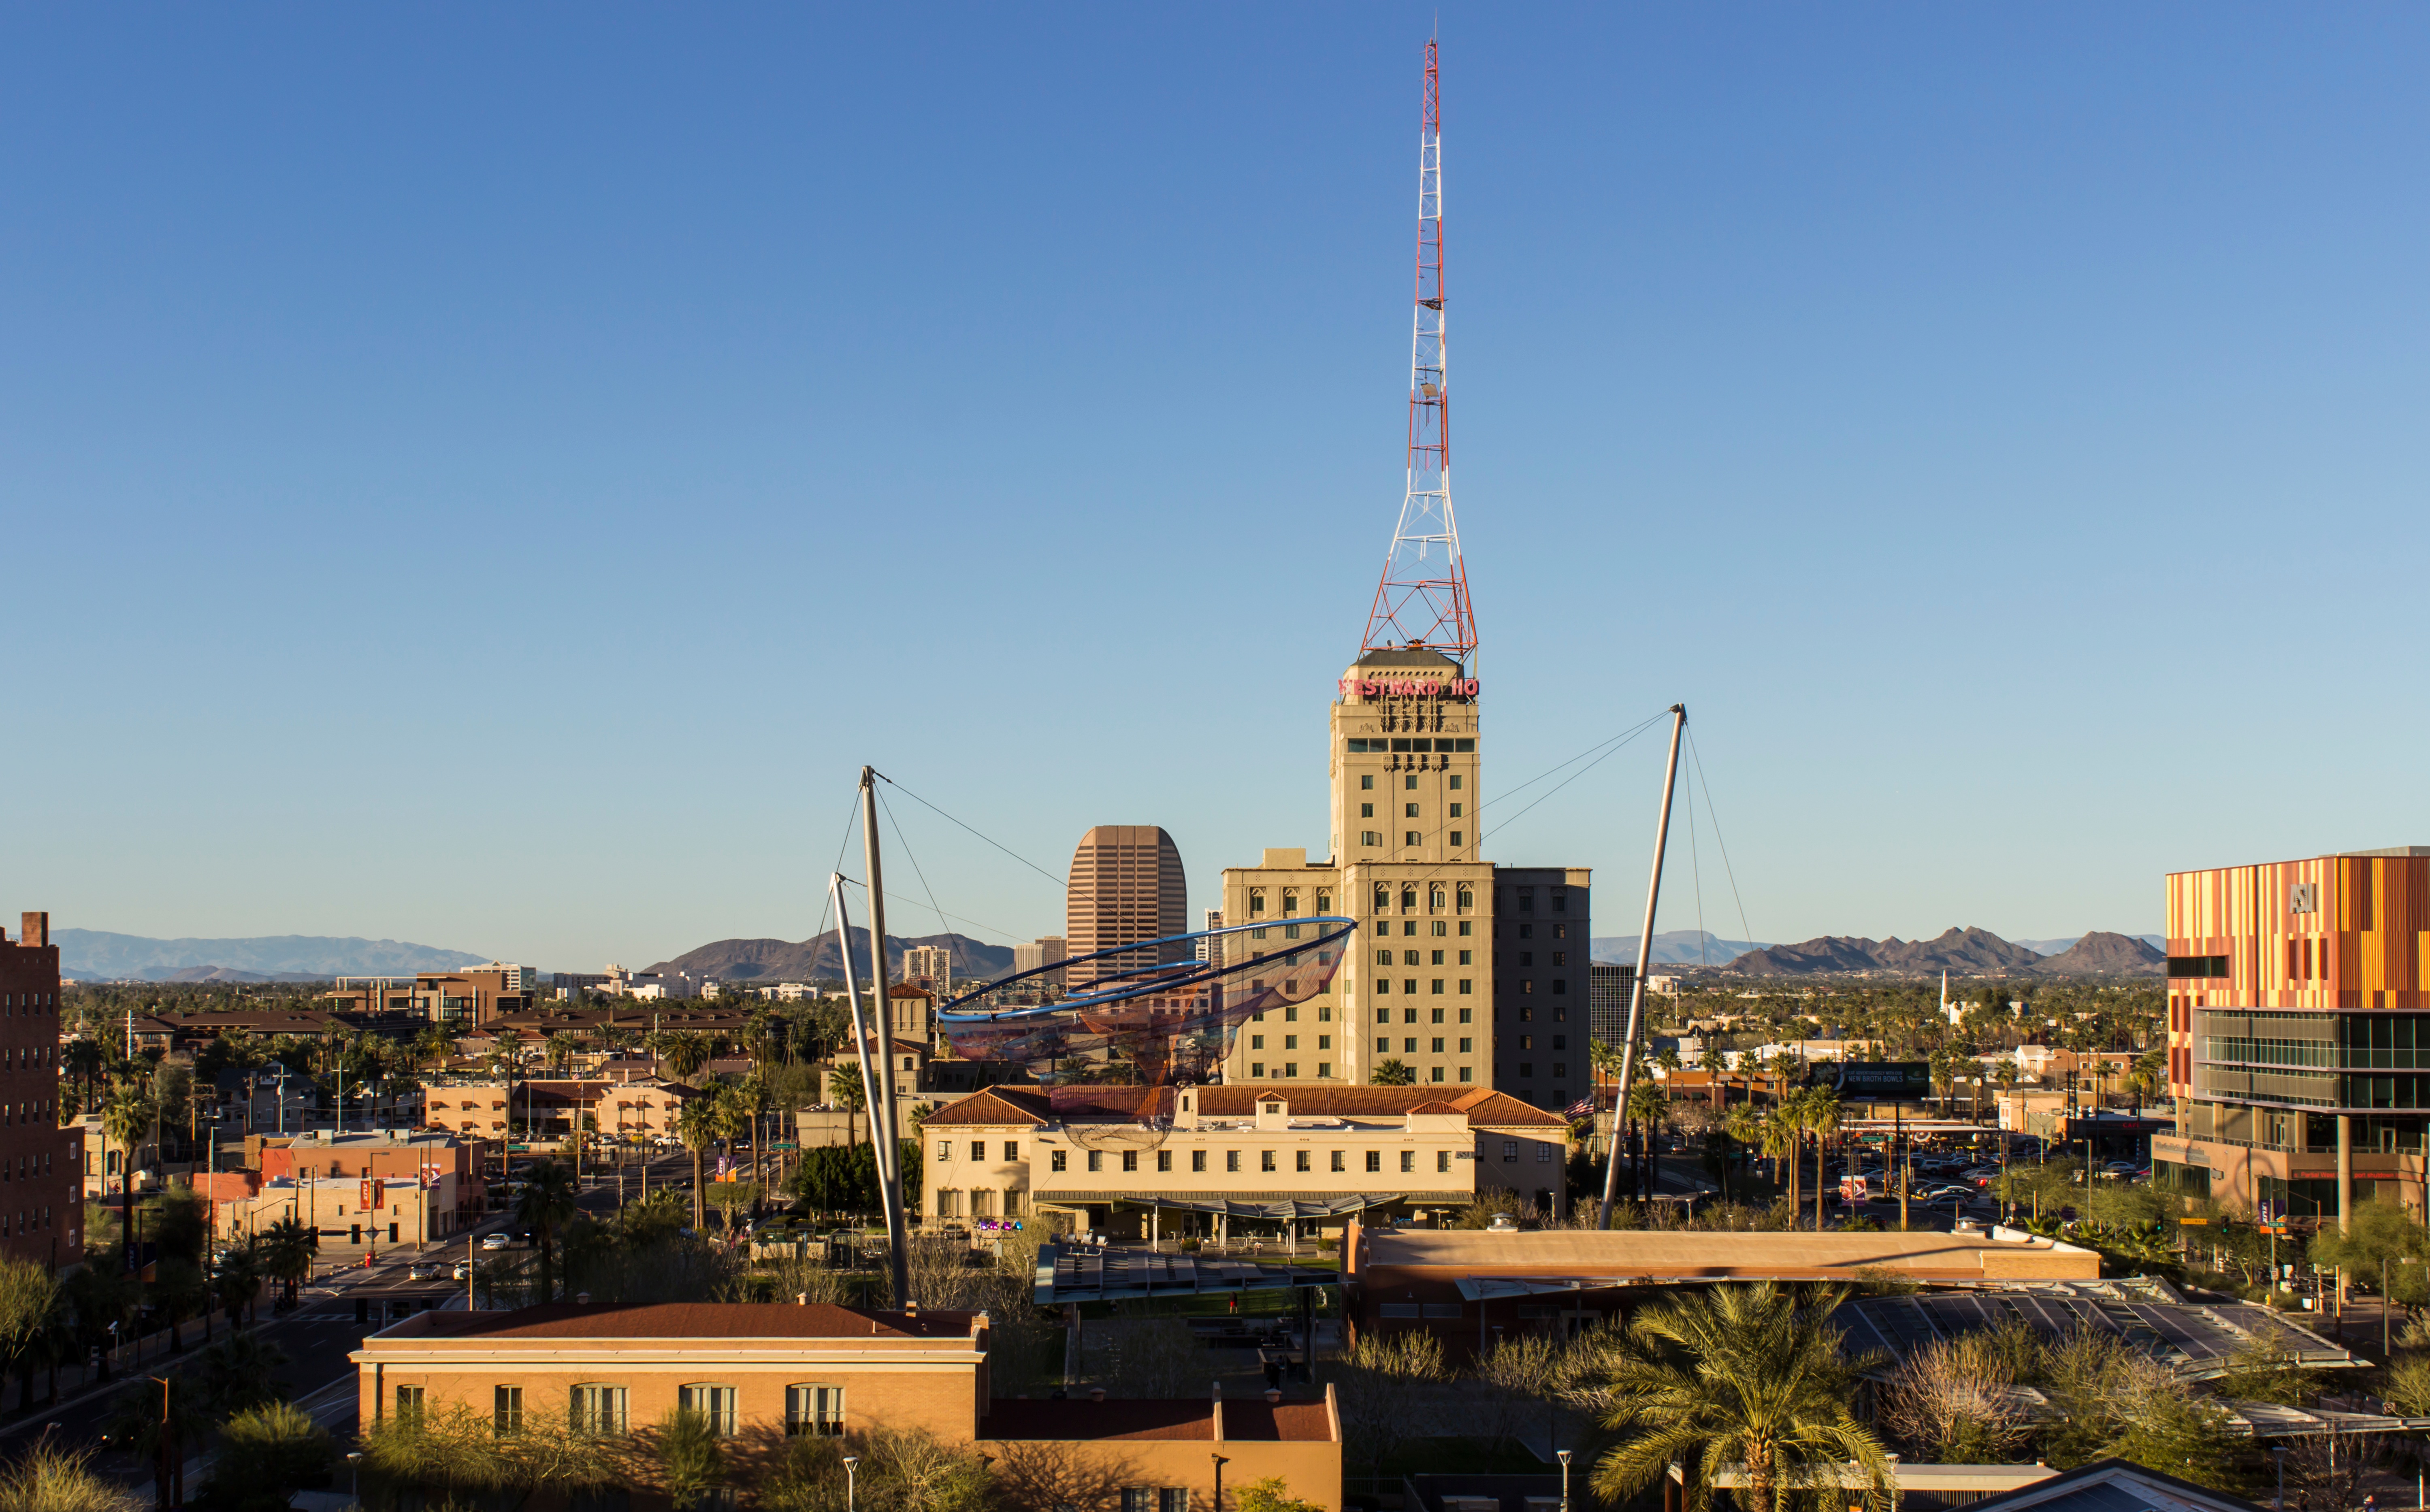
skyline, town, city, skyscraper, cityscape, panorama, downtown, tower, plaza, landmark, spire, human settlement